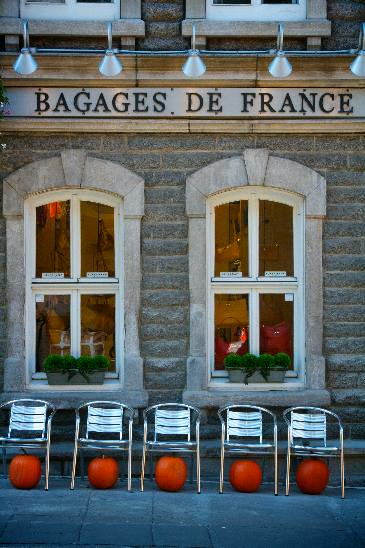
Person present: No